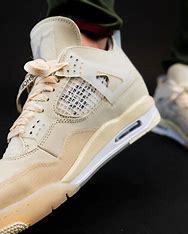
Brand: Jordan
Model: Off-White